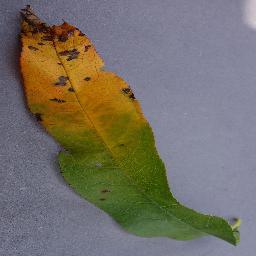
Label: Peach___Bacterial_spot